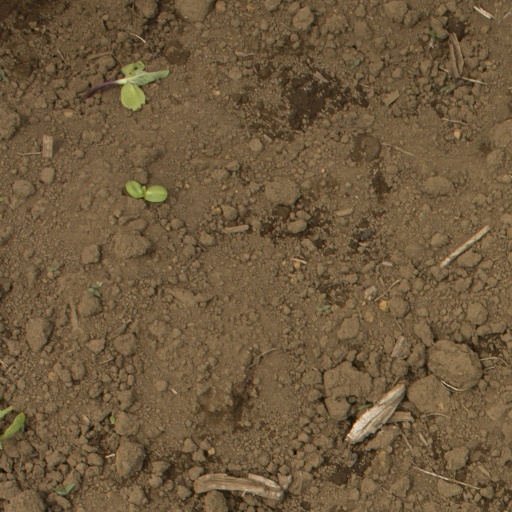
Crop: Jerusalem artichoke